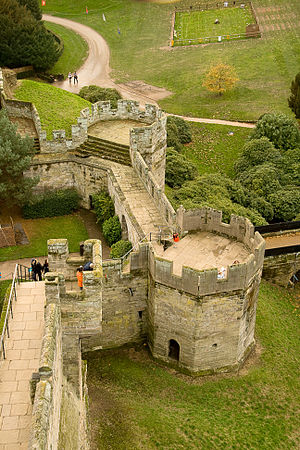
Warwick Castle / Historie / Middelalderen
Bear Tower og Clarence Tower, som blev bygget af kong Richard 3. i 1480'erne.
Warwick Castle er et middelalderslot, der er videreudviklet fra en borg, som Wilhelm Erobreren byggede i 1068. Warwick er det administrative centrum for Warwickshire i England, der ligger, hvor floden Avon slår en bugt.